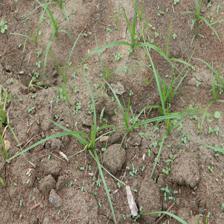
Label: Grass